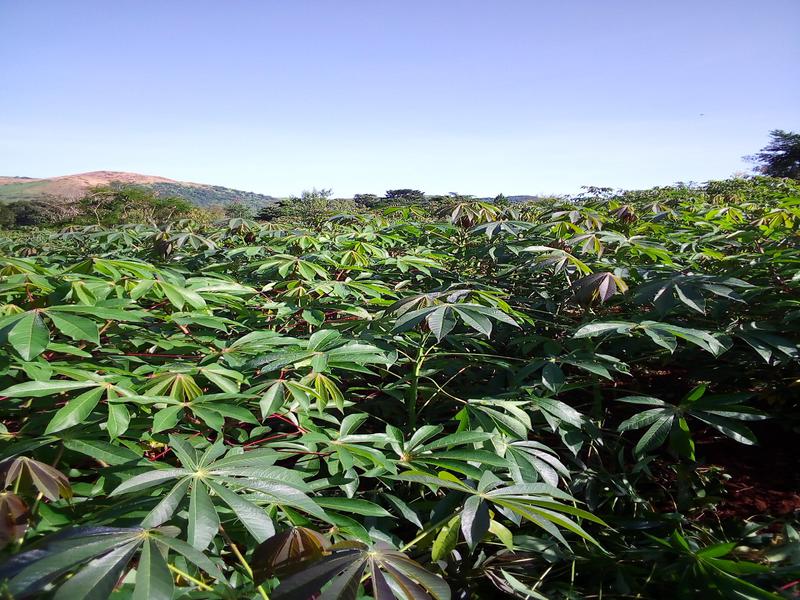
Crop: cassava
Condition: healthy